Epidemiology of measles

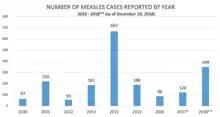
US Measles cases, 2010 to 2018.

Between January 1 and April 25, 2008, a total of 64 confirmed measles cases were preliminarily reported in the United States to the Centers for Disease Control and Prevention, the most reported by this date since 2001, and the highest total number in six years. Of the 64 cases, 54 were associated with importation of measles from other countries into the United States, and 63 of the 64 patients were unvaccinated or had unknown or undocumented vaccination status. By July 9, 2008, a total of 127 cases were reported in 15 states, making it the largest US outbreak since 1997 (when 138 cases were reported). Most of the cases were acquired outside of the United States and affected individuals who had not been vaccinated.